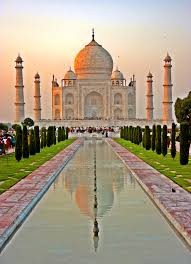
Landmark: Taj Mahal